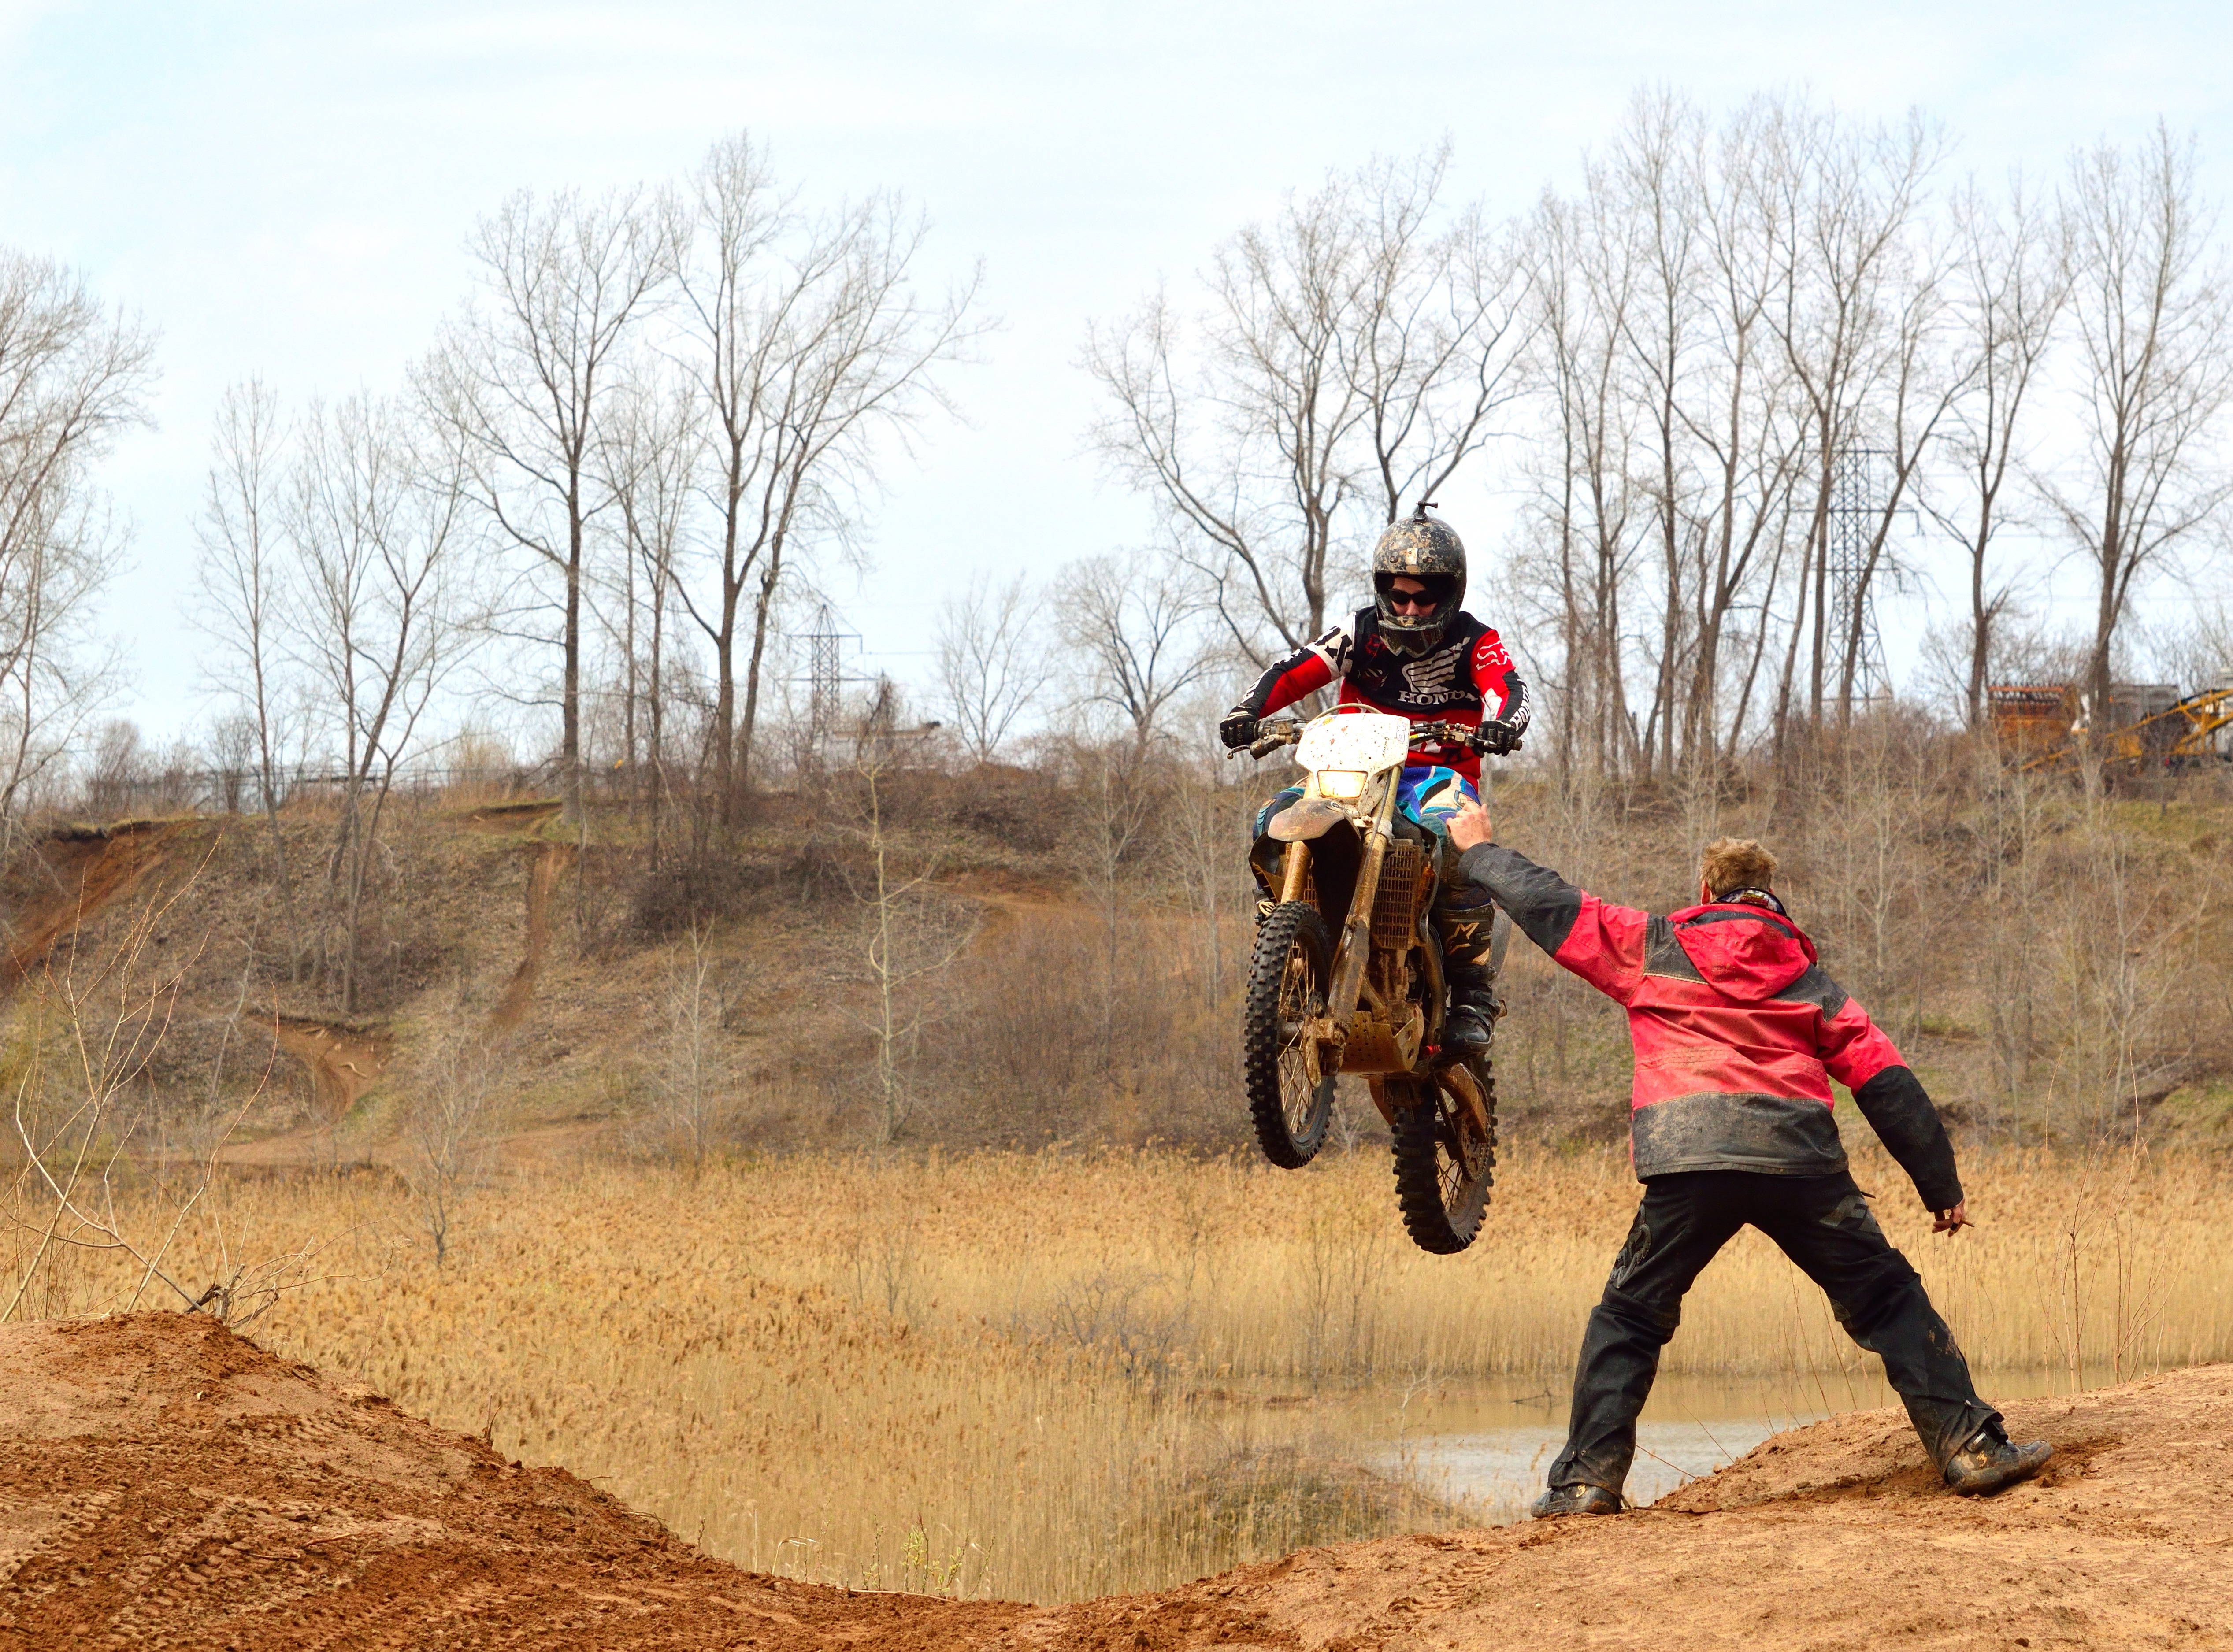
jump, vehicle, motorcycle, mud, motocross, action, soil, extreme sport, race, sports, racing, motorsport, dangerous, enduro, dirt bike, motorcycle racing, off roading